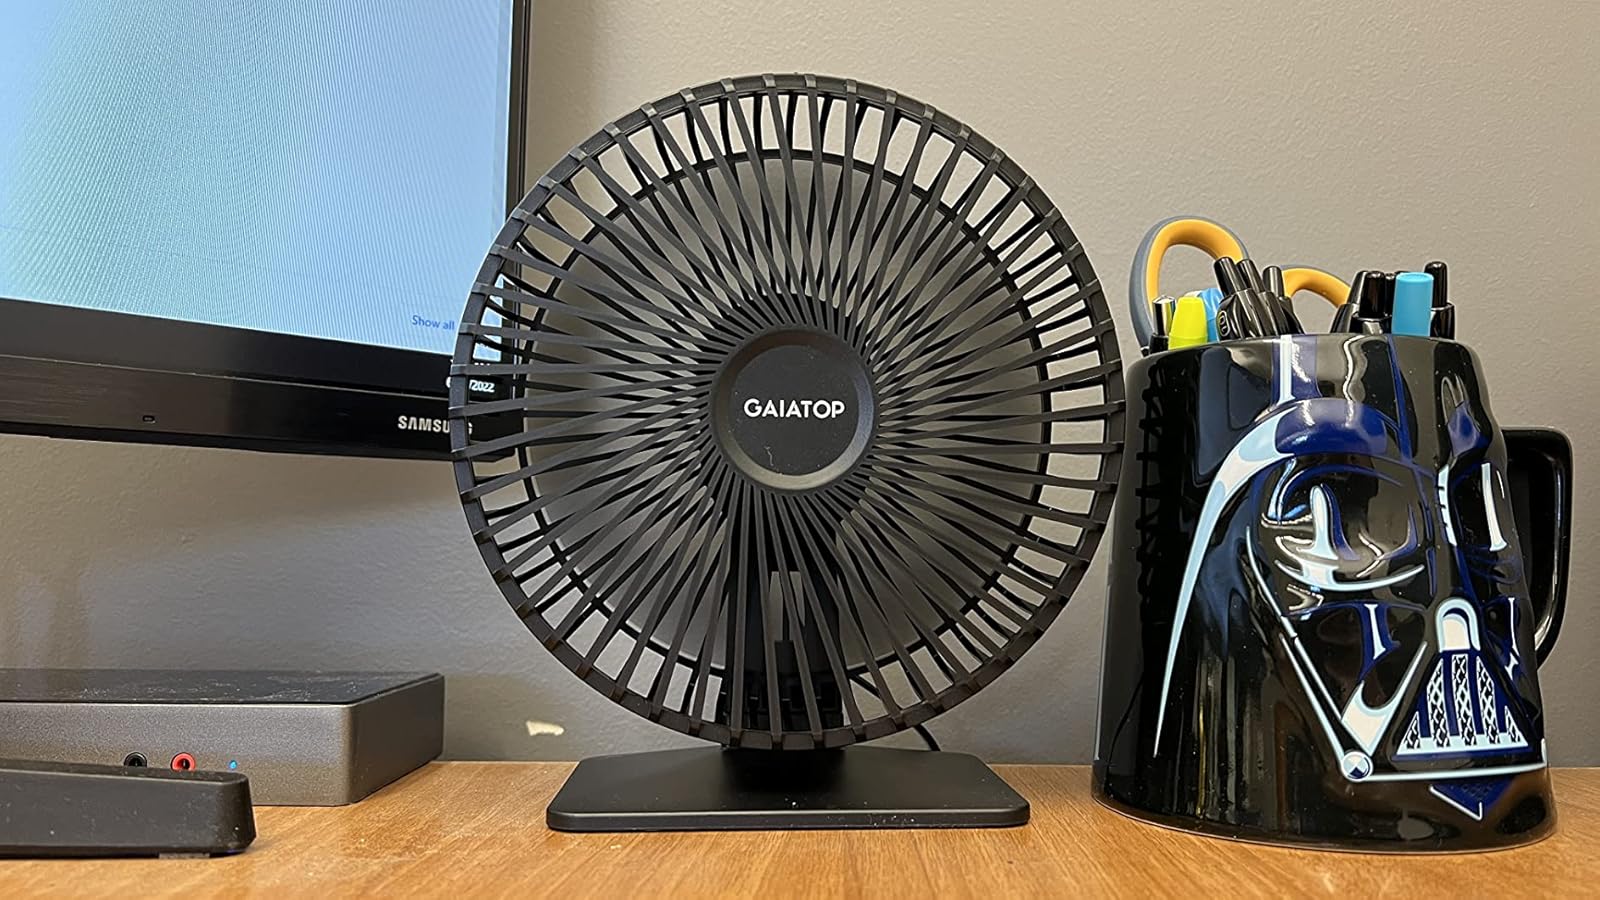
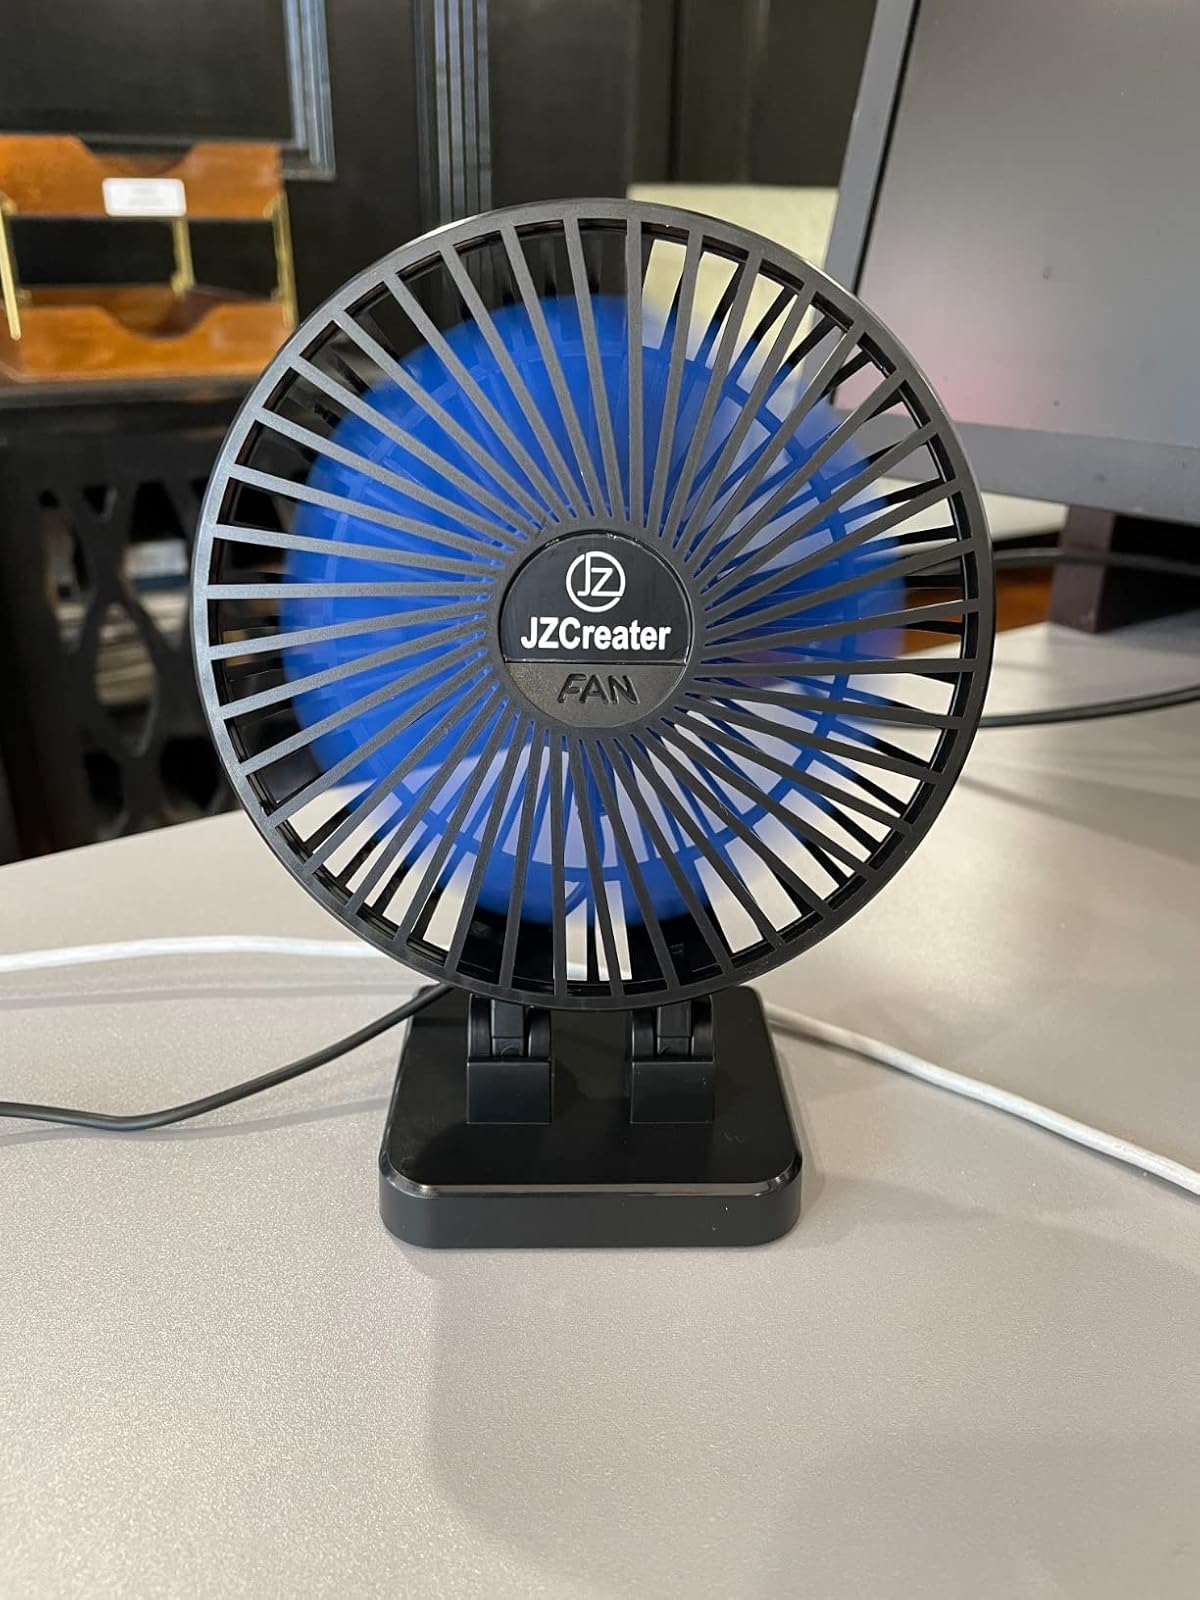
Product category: fan
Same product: no